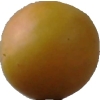
Label: cherry_wax